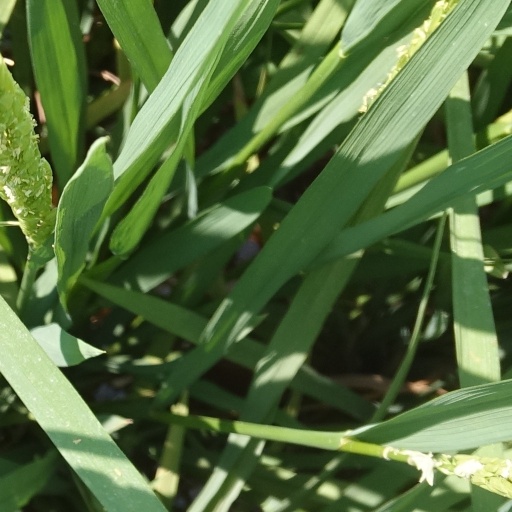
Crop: rice